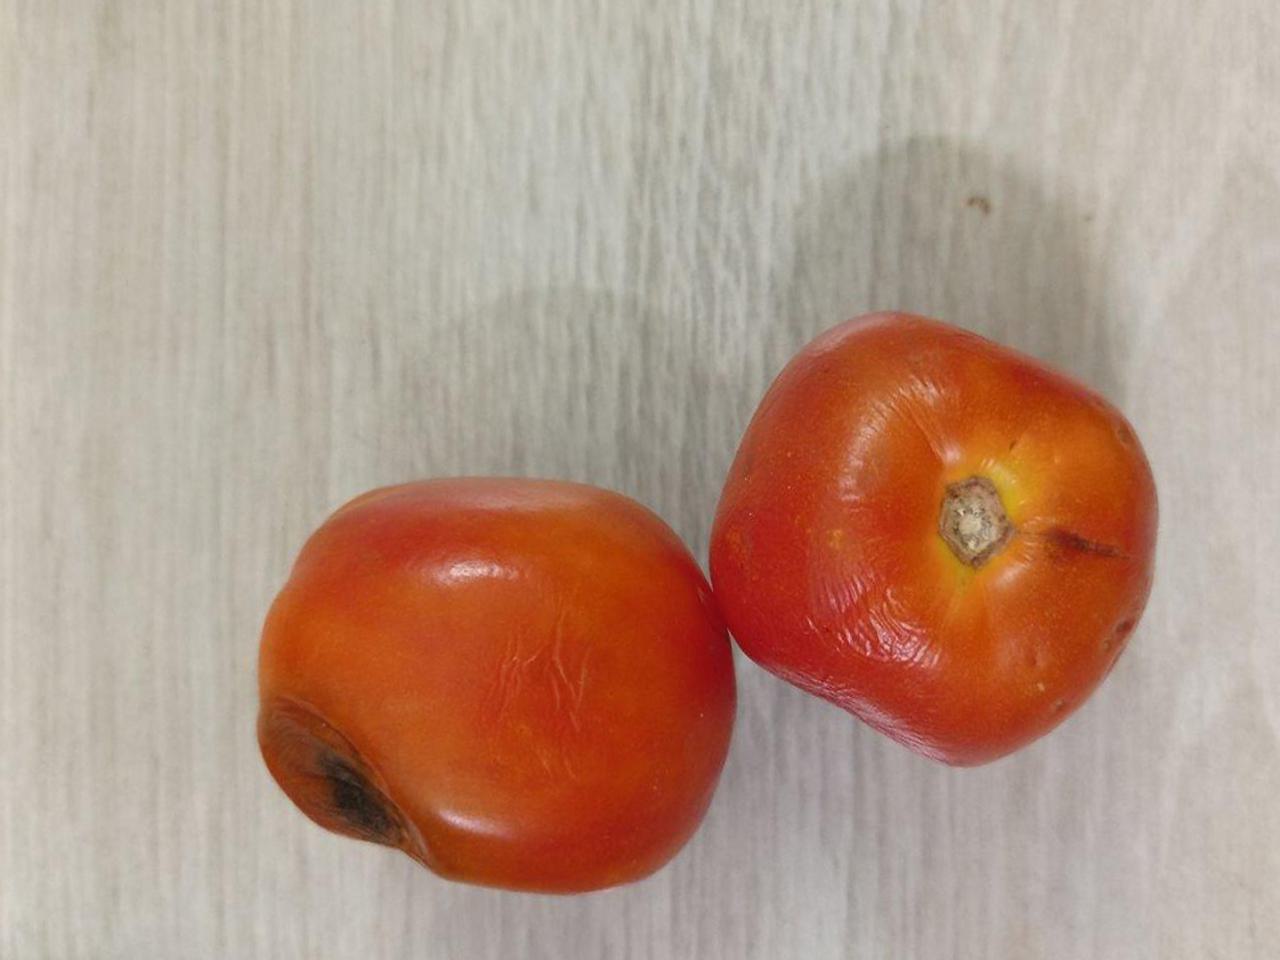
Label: Rotten